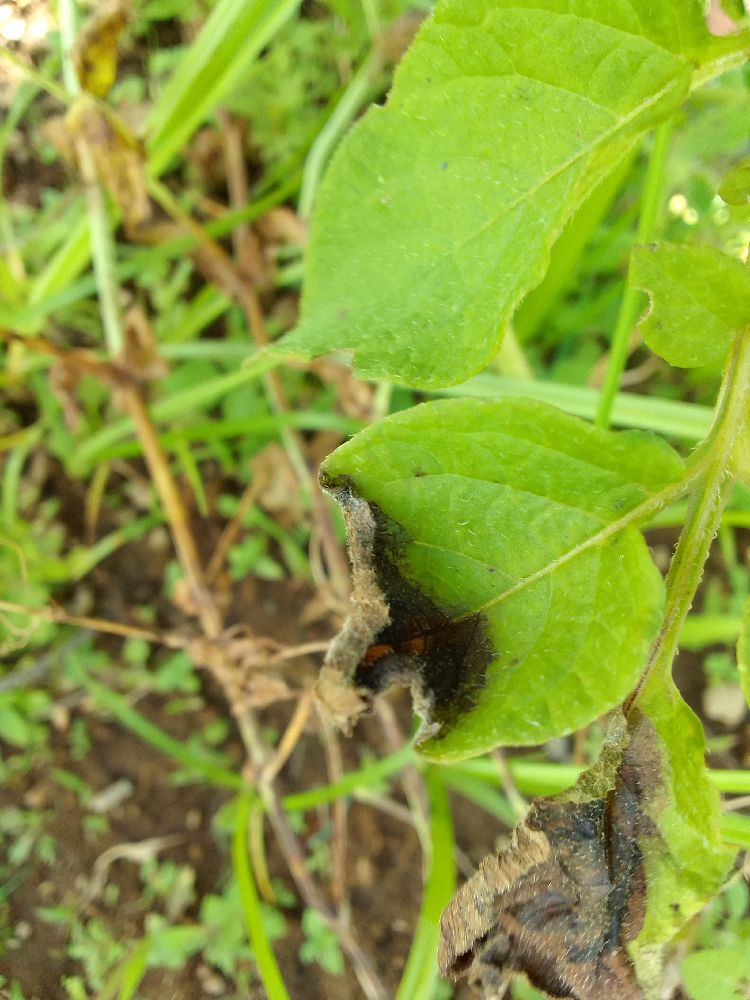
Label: Late blight